Debra Monroe

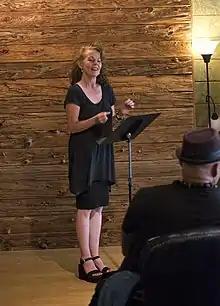
At Malvern Books, Austin Texas, 2018. (p/c: Joshua J. Hines)

Debra Monroe is an American novelist, short story writer, memoirist, and essayist. She has written seven books, including two story collections, a collection of essays, two novels, and two memoirs, and is also editor of an anthology of nonfiction. Monroe has been twice nominated for the National Book Award, is a winner of the prestigious Flannery O'Connor Award for Short Fiction, and was cited on several "10 Best Books" lists for her nationally-acclaimed memoir, "On the Outskirts of Normal: Forging a Family Against the Grain."